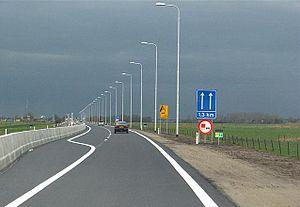
Une voie rapide ou voie express est en Europe une route réservée à la circulation des véhicules motorisés et dont les croisements sont réduits, supprimés ou aménagés afin d'éviter les arrêts de circulation, mais qui n'atteignent pas les caractéristiques des autoroutes auxquelles elles peuvent ressembler. La définition exacte de la route expresse peut sensiblement varier selon les conventions internationales.